The Mummy (1932 film)

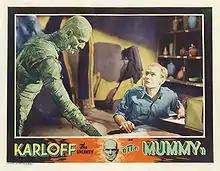
Film poster with text: "Karloff the uncanny in "The Mummy""

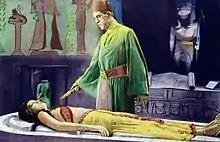
Boris Karloff and Zita Johann in a climactic scene from the movie.

Karl Freund, the cinematographer on "Dracula", was hired to direct, making this his first film in the United States as a director. Freund had also been the cinematographer on Fritz Lang's "Metropolis". The film was retitled "The Mummy". Freund cast Zita Johann, who believed in reincarnation, and named her character 'Anck-es-en-Amon' after the only wife of Pharaoh Tutankhamun. The real Ankhesenamun's body had not been discovered in the tomb of King Tutankhamun and her resting place was unknown. Her name, however, would not have been unknown to the general public.